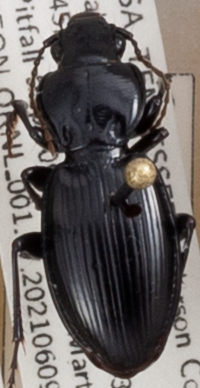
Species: Cyclotrachelus fucatus
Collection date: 2021-06-09
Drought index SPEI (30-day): -1.28
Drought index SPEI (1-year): -0.1
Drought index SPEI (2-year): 2.09